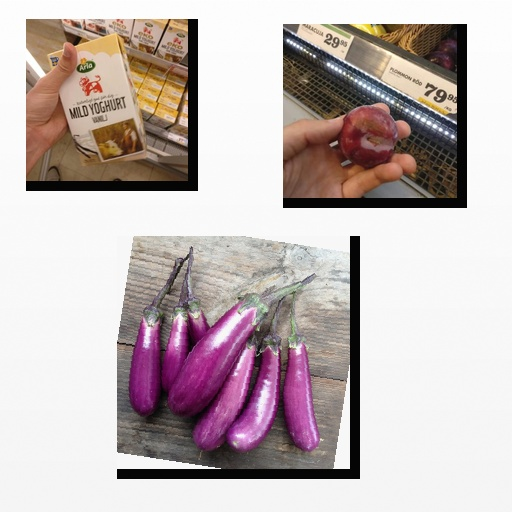
Food items: eggplant, vanilla_yoghurt, plum